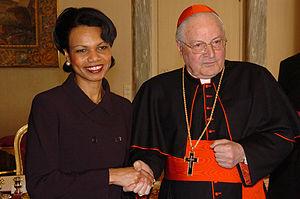
Angelo Sodano, né le 23 novembre 1927 à Isola d'Asti dans le Piémont en Italie, est un cardinal catholique italien, cardinal secrétaire d'État de la Curie romaine de 1990 à 2006 et doyen du Collège des cardinaux du 30 avril 2005 au 21 décembre 2019. Le cumul de ces deux offices n'avait plus eu lieu depuis 1828 en la personne du cardinal Giulio Maria della Somaglia.